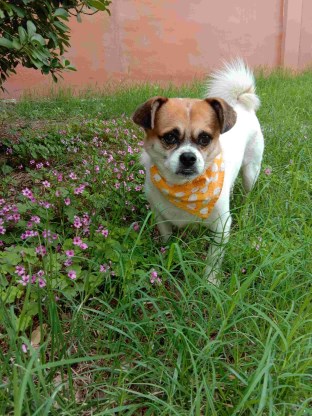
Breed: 3336-n000121-chinese_rural_dog